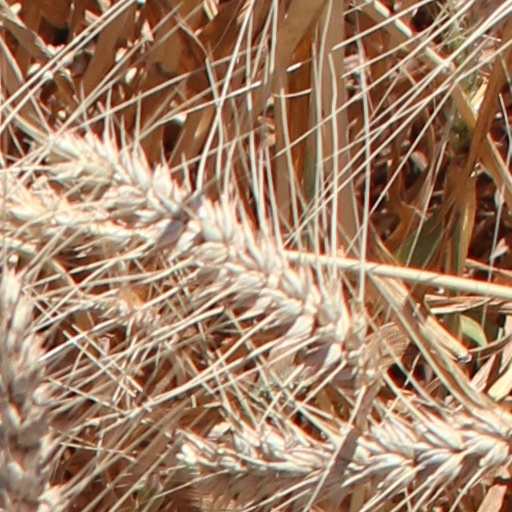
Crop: wheat